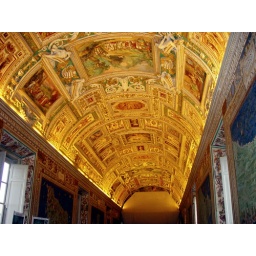
roof of corridor in chapel